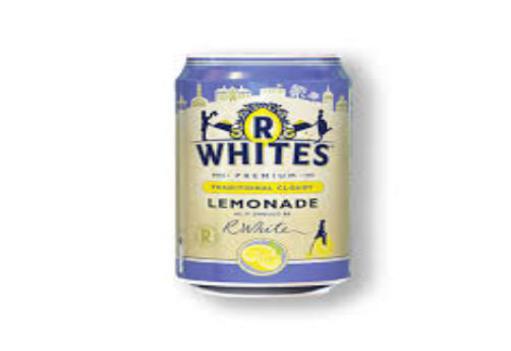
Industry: Food